List of Quercus species

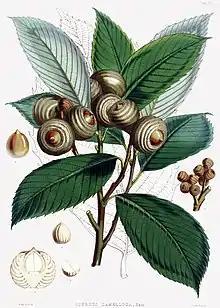
Illustration of "Quercus lamellosa", showing acorns in clusters, with visible rings on their cups

The ring-cupped oaks (synonym genus "Cyclobalanopsis"), native to eastern and southeastern tropical Asia. They have corns with distinctive cups bearing concrescent rings of scales. They commonly also have densely clustered acorns, though this does not apply to all of the species. About 90 species.